Charles Phipps (Royal Navy officer)

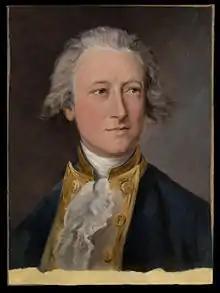
The Hon. Charles Phipps, attributed to Thomas Gainsborough

Hon. Charles Phipps (10 December 1753 – 20 October 1786) was an officer in the Royal Navy. He served during the American War of Independence, seeing action in a number of battles and engagements. He also went on to have a career in Parliament sitting in the House of Commons from 1779 to 1786.